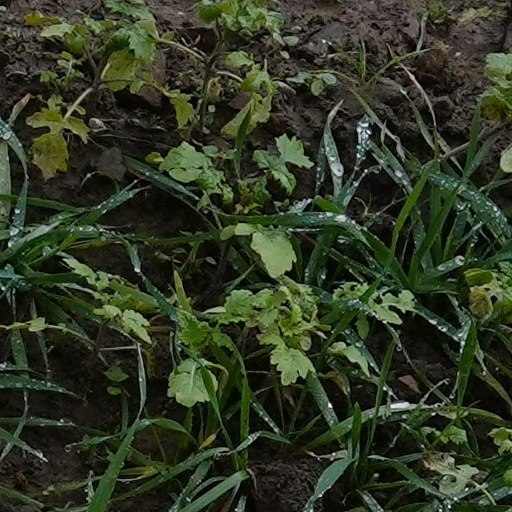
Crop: wheat